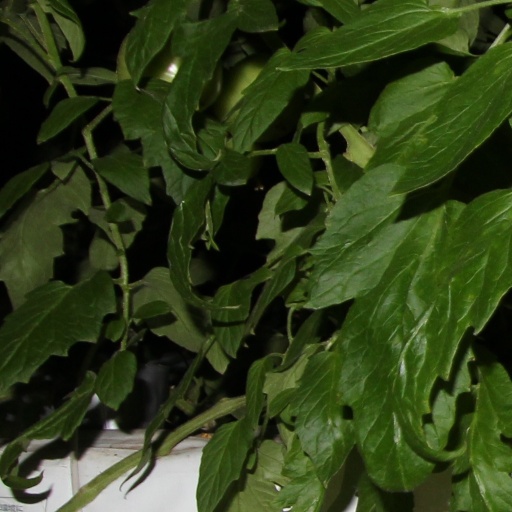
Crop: tomato